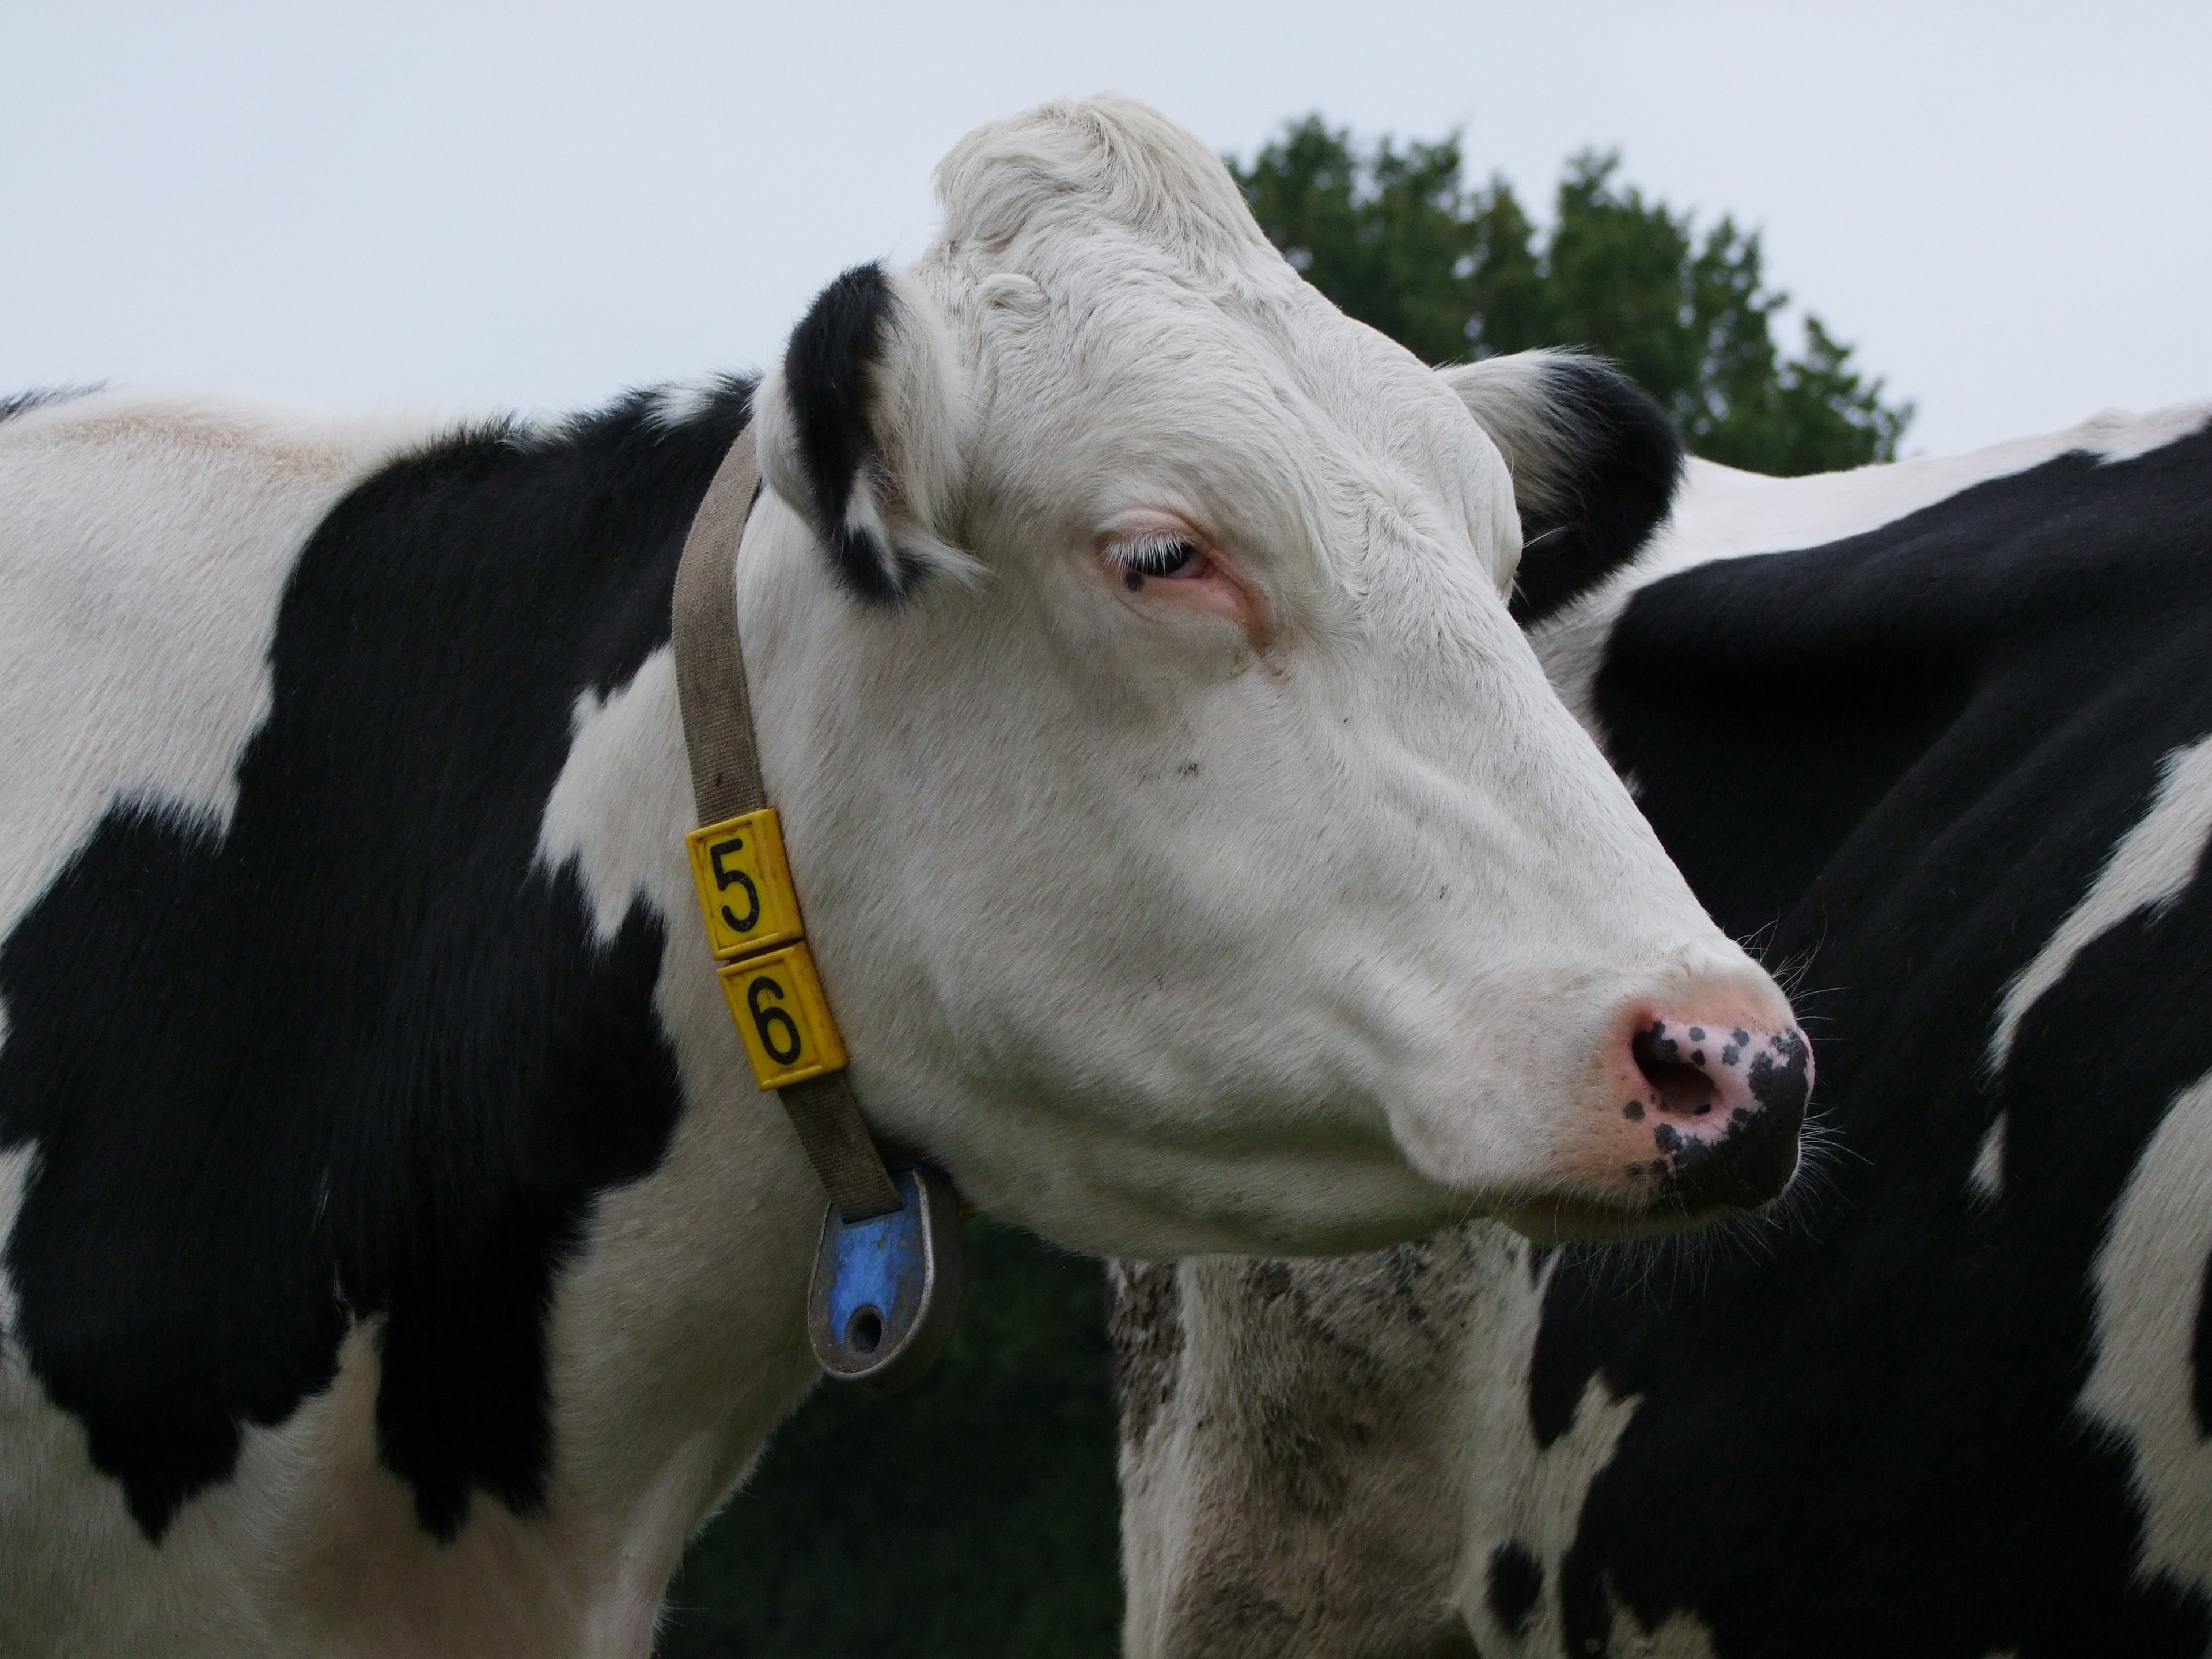
flock, cow, cattle, pasture, mammal, agriculture, calf, bull, vertebrate, dairy cattle, dairy cow, cattle like mammal, cow goat family